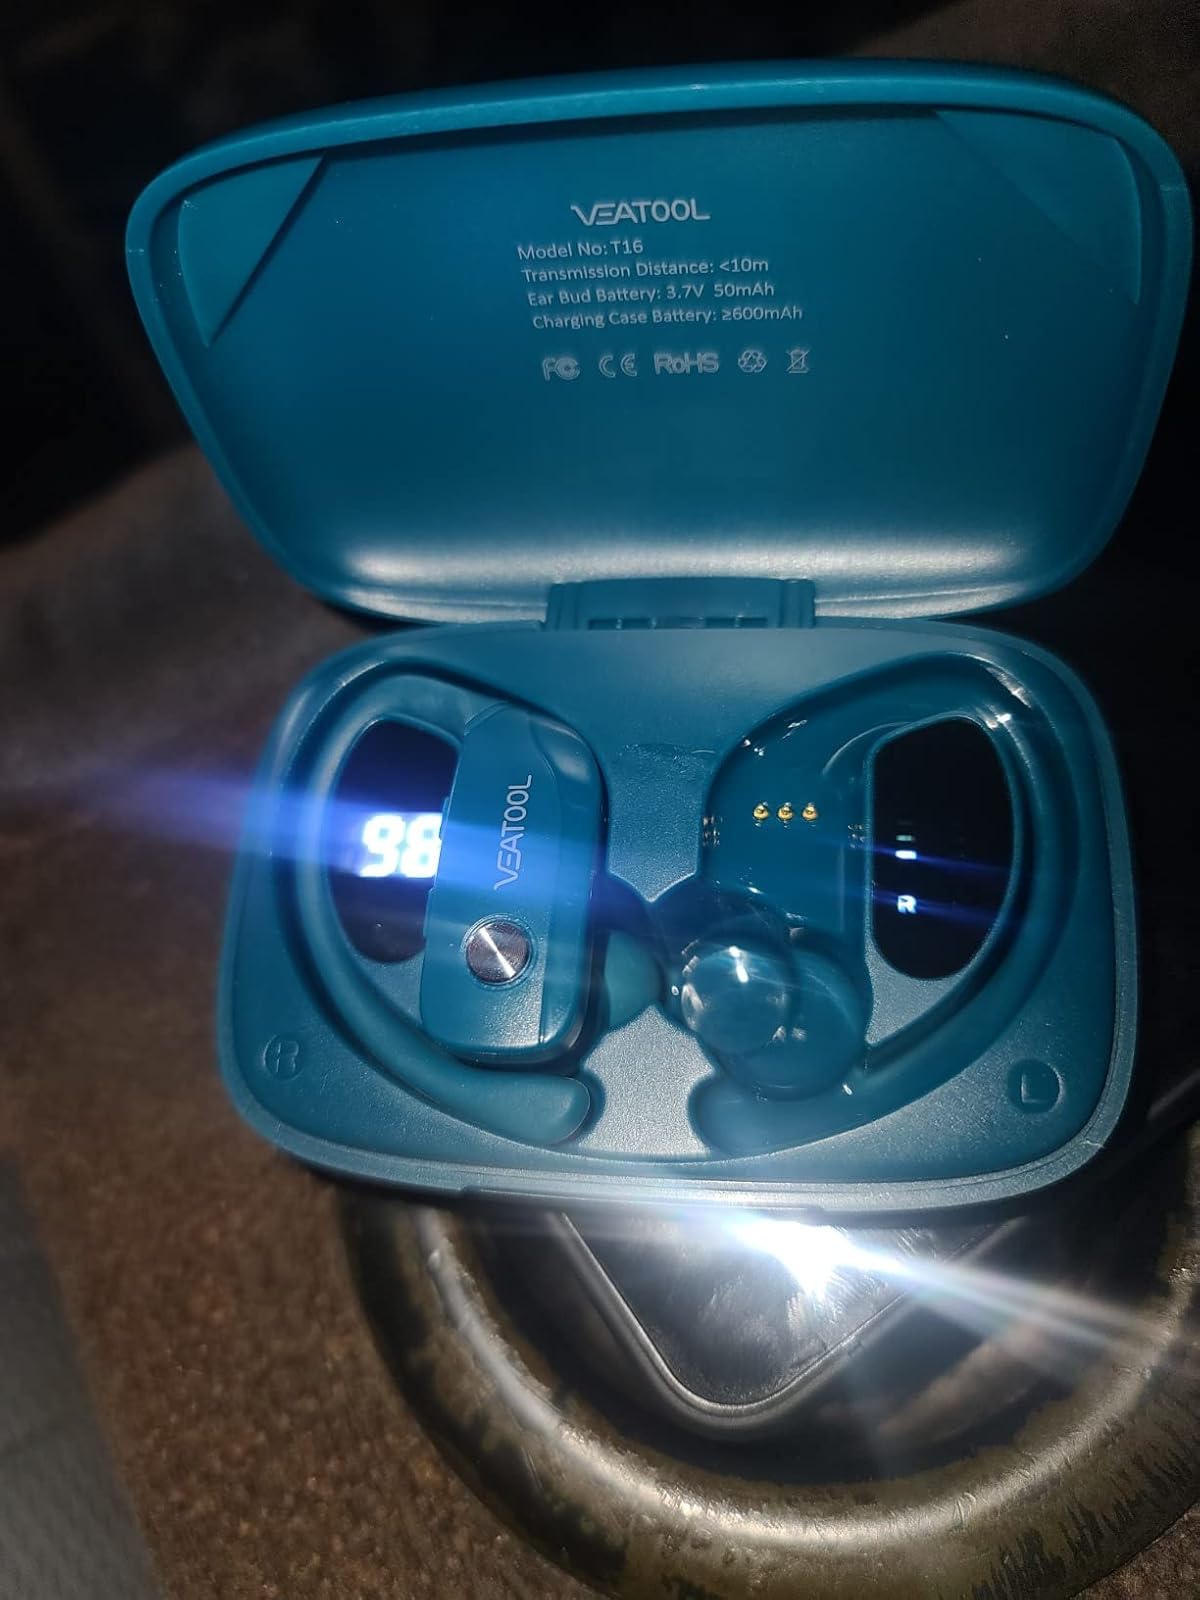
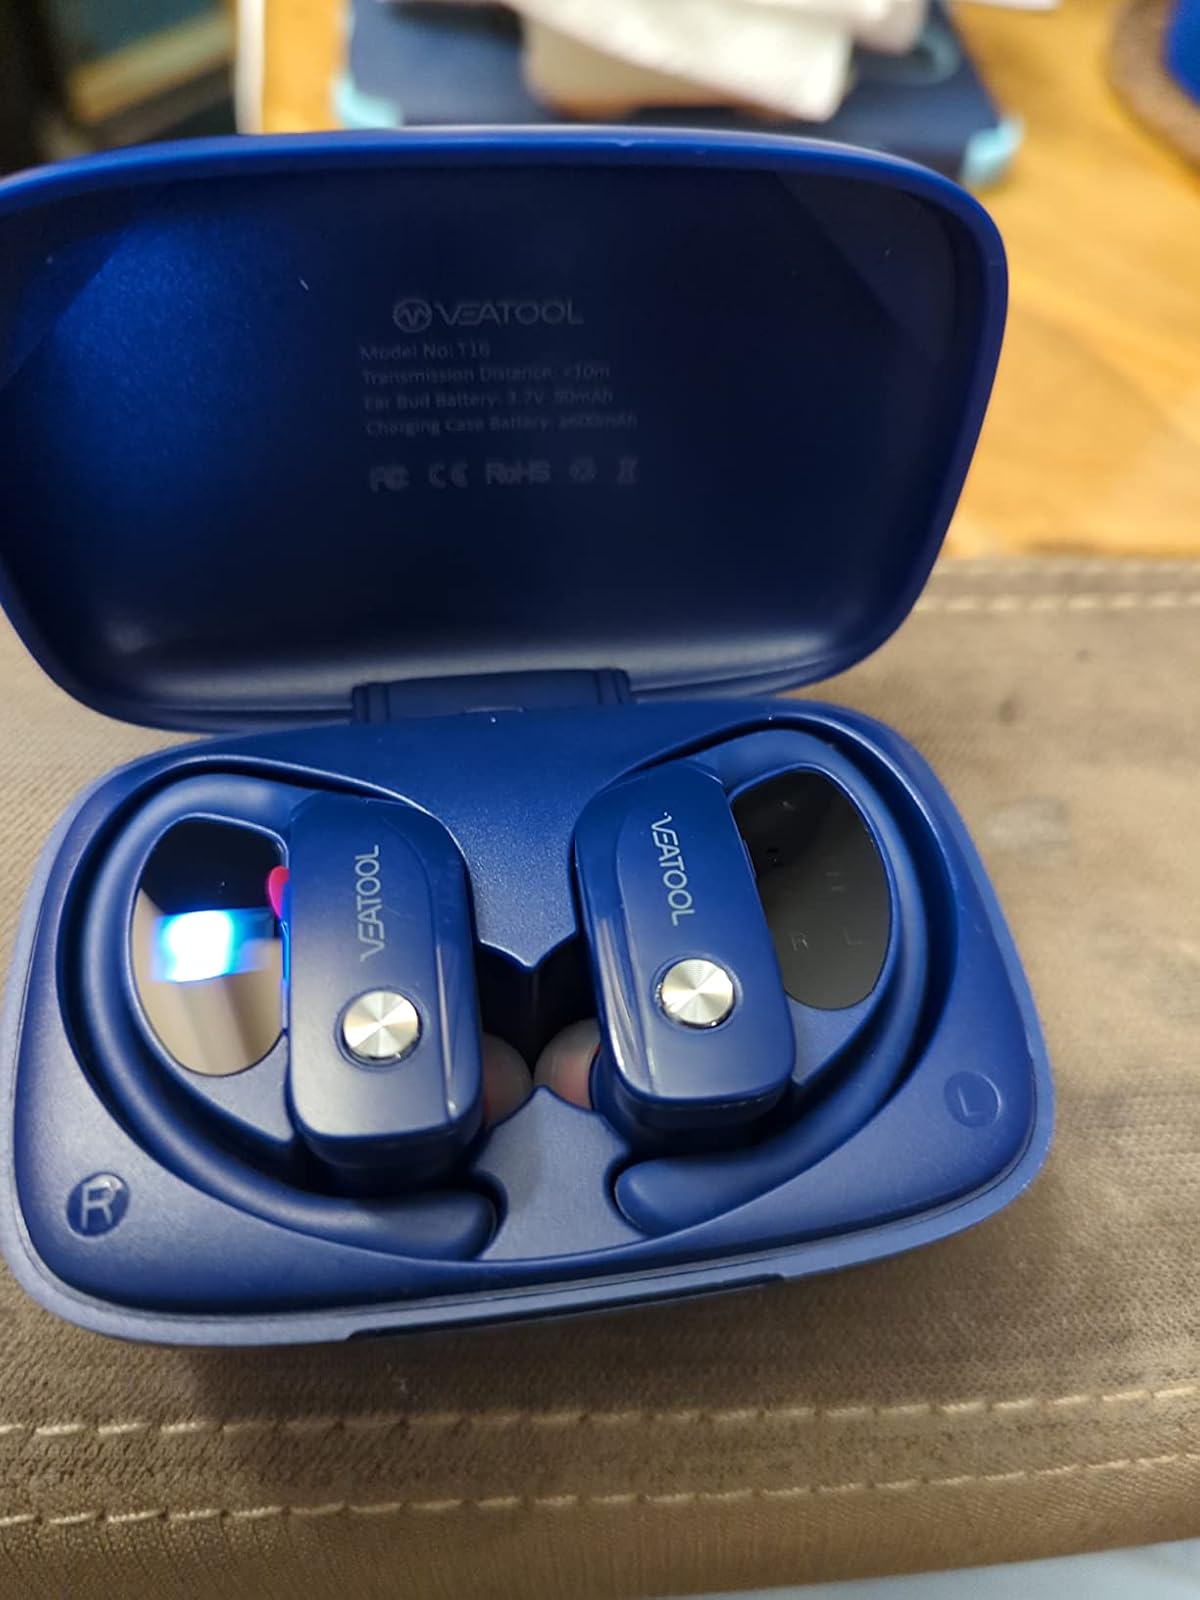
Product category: earbuds
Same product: no